A.E. Ermionida F.C.

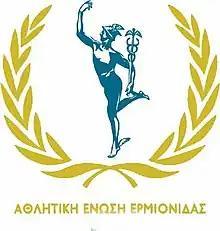
old logo of the team

A.E Ermionida F.C. is a Greek football club based in Kranidi, Argolis.